Höhr-Grenzhausen

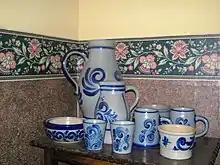
Typical everyday Westerwald pottery

Since the 1500s, the area has been one of the most productive salt-glazed pottery centers in Europe. In the mid 16th century, potters from Raeren in Belgium migrated into the Westerwald, bringing with them some of their moulds. This type of pottery was taken to the New World and was found in the early Chesapeake settlements.